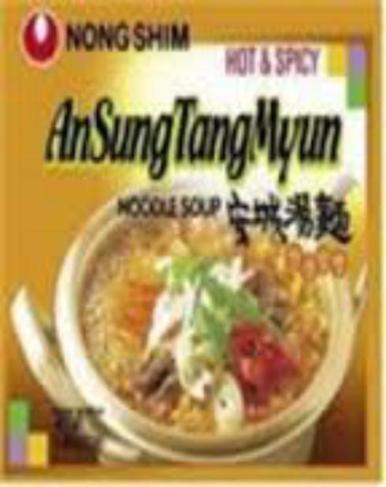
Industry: Food